West Frankfort City Hall

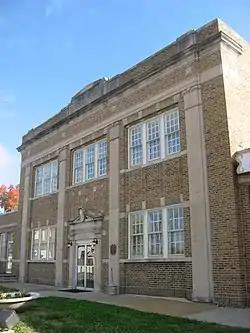
Main facade of the building

West Frankfort City Hall, located at 108 N. Emma St., is the former city hall of West Frankfort, Illinois. The city hall was built in 1921 to serve the city, which had no city hall up until that time. West Frankfort was first settled in 1895, when the Frankfort railway station was built west of Frankfort; the original city of Frankfort merged into West Frankfort in 1923. The city hall is a two-story brick building which was built by contractor S. M. Wilson at a cost of $35,000. It was used as the city hall through 1979, when a new City Hall was constructed; the building is now used for meetings of the West Frankfort Civic Center Authority.